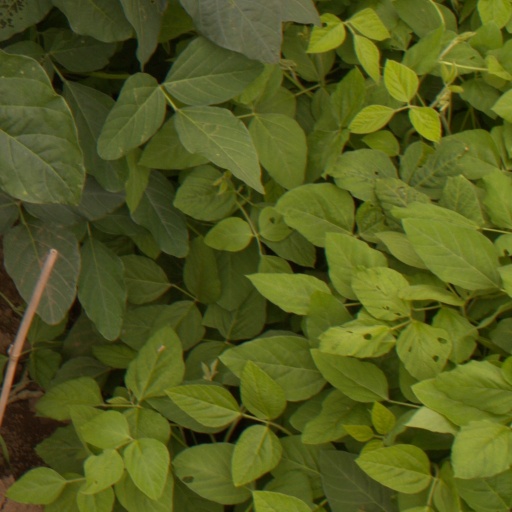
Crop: soybean